Éric Caire

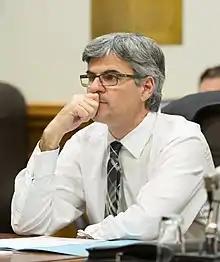
Caire in 2015

Éric Caire (born May 21, 1965) is a Canadian politician who serves as a member of the National Assembly for the electoral district of La Peltrie.